Tangewala

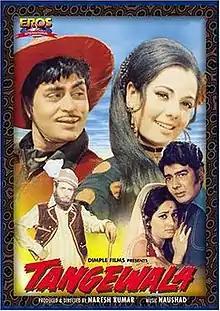

Tangewala is a 1972 Bollywood action film directed by Naresh Kumar. The film stars Rajendra Kumar and Mumtaz